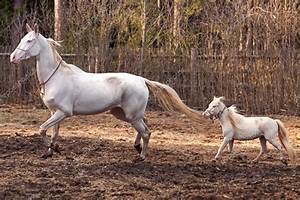
Label: cavallo